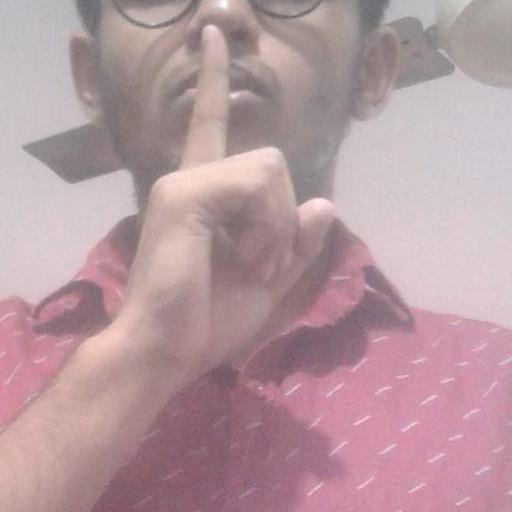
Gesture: mute